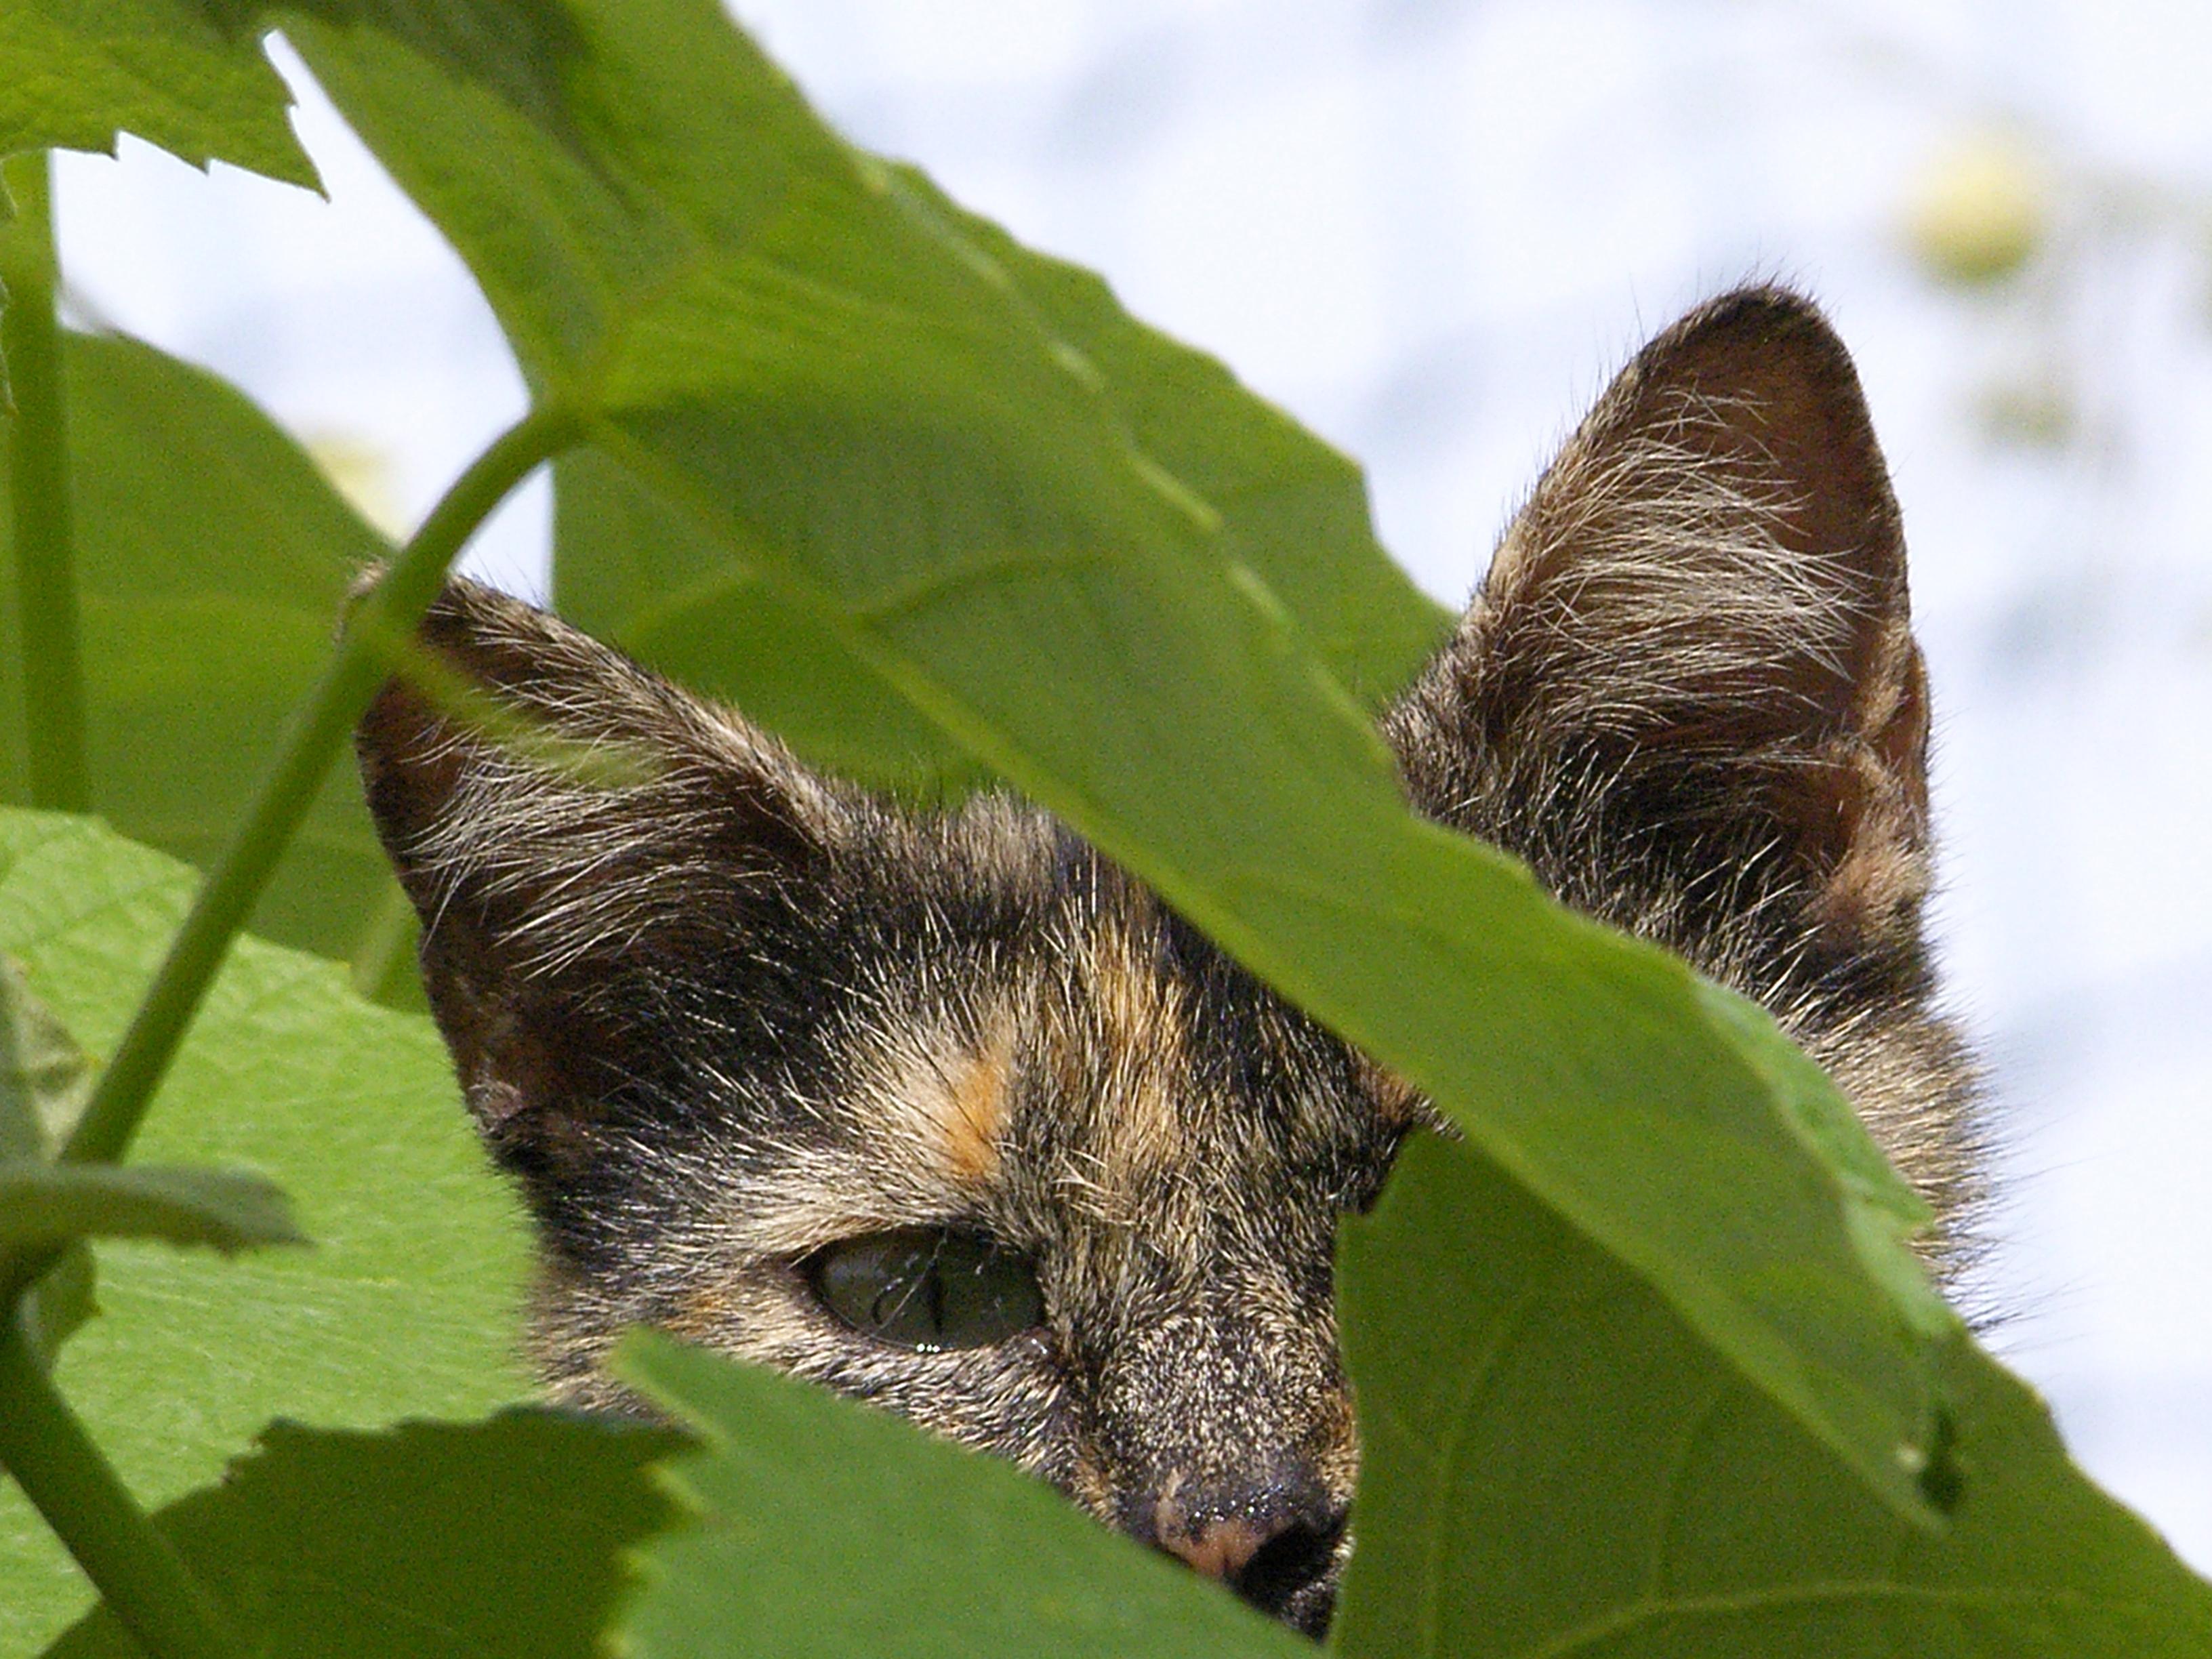
wildlife, insect, mammal, fauna, close up, cats, bat, gatos, gphoto, animalsggl1, moths and butterflies